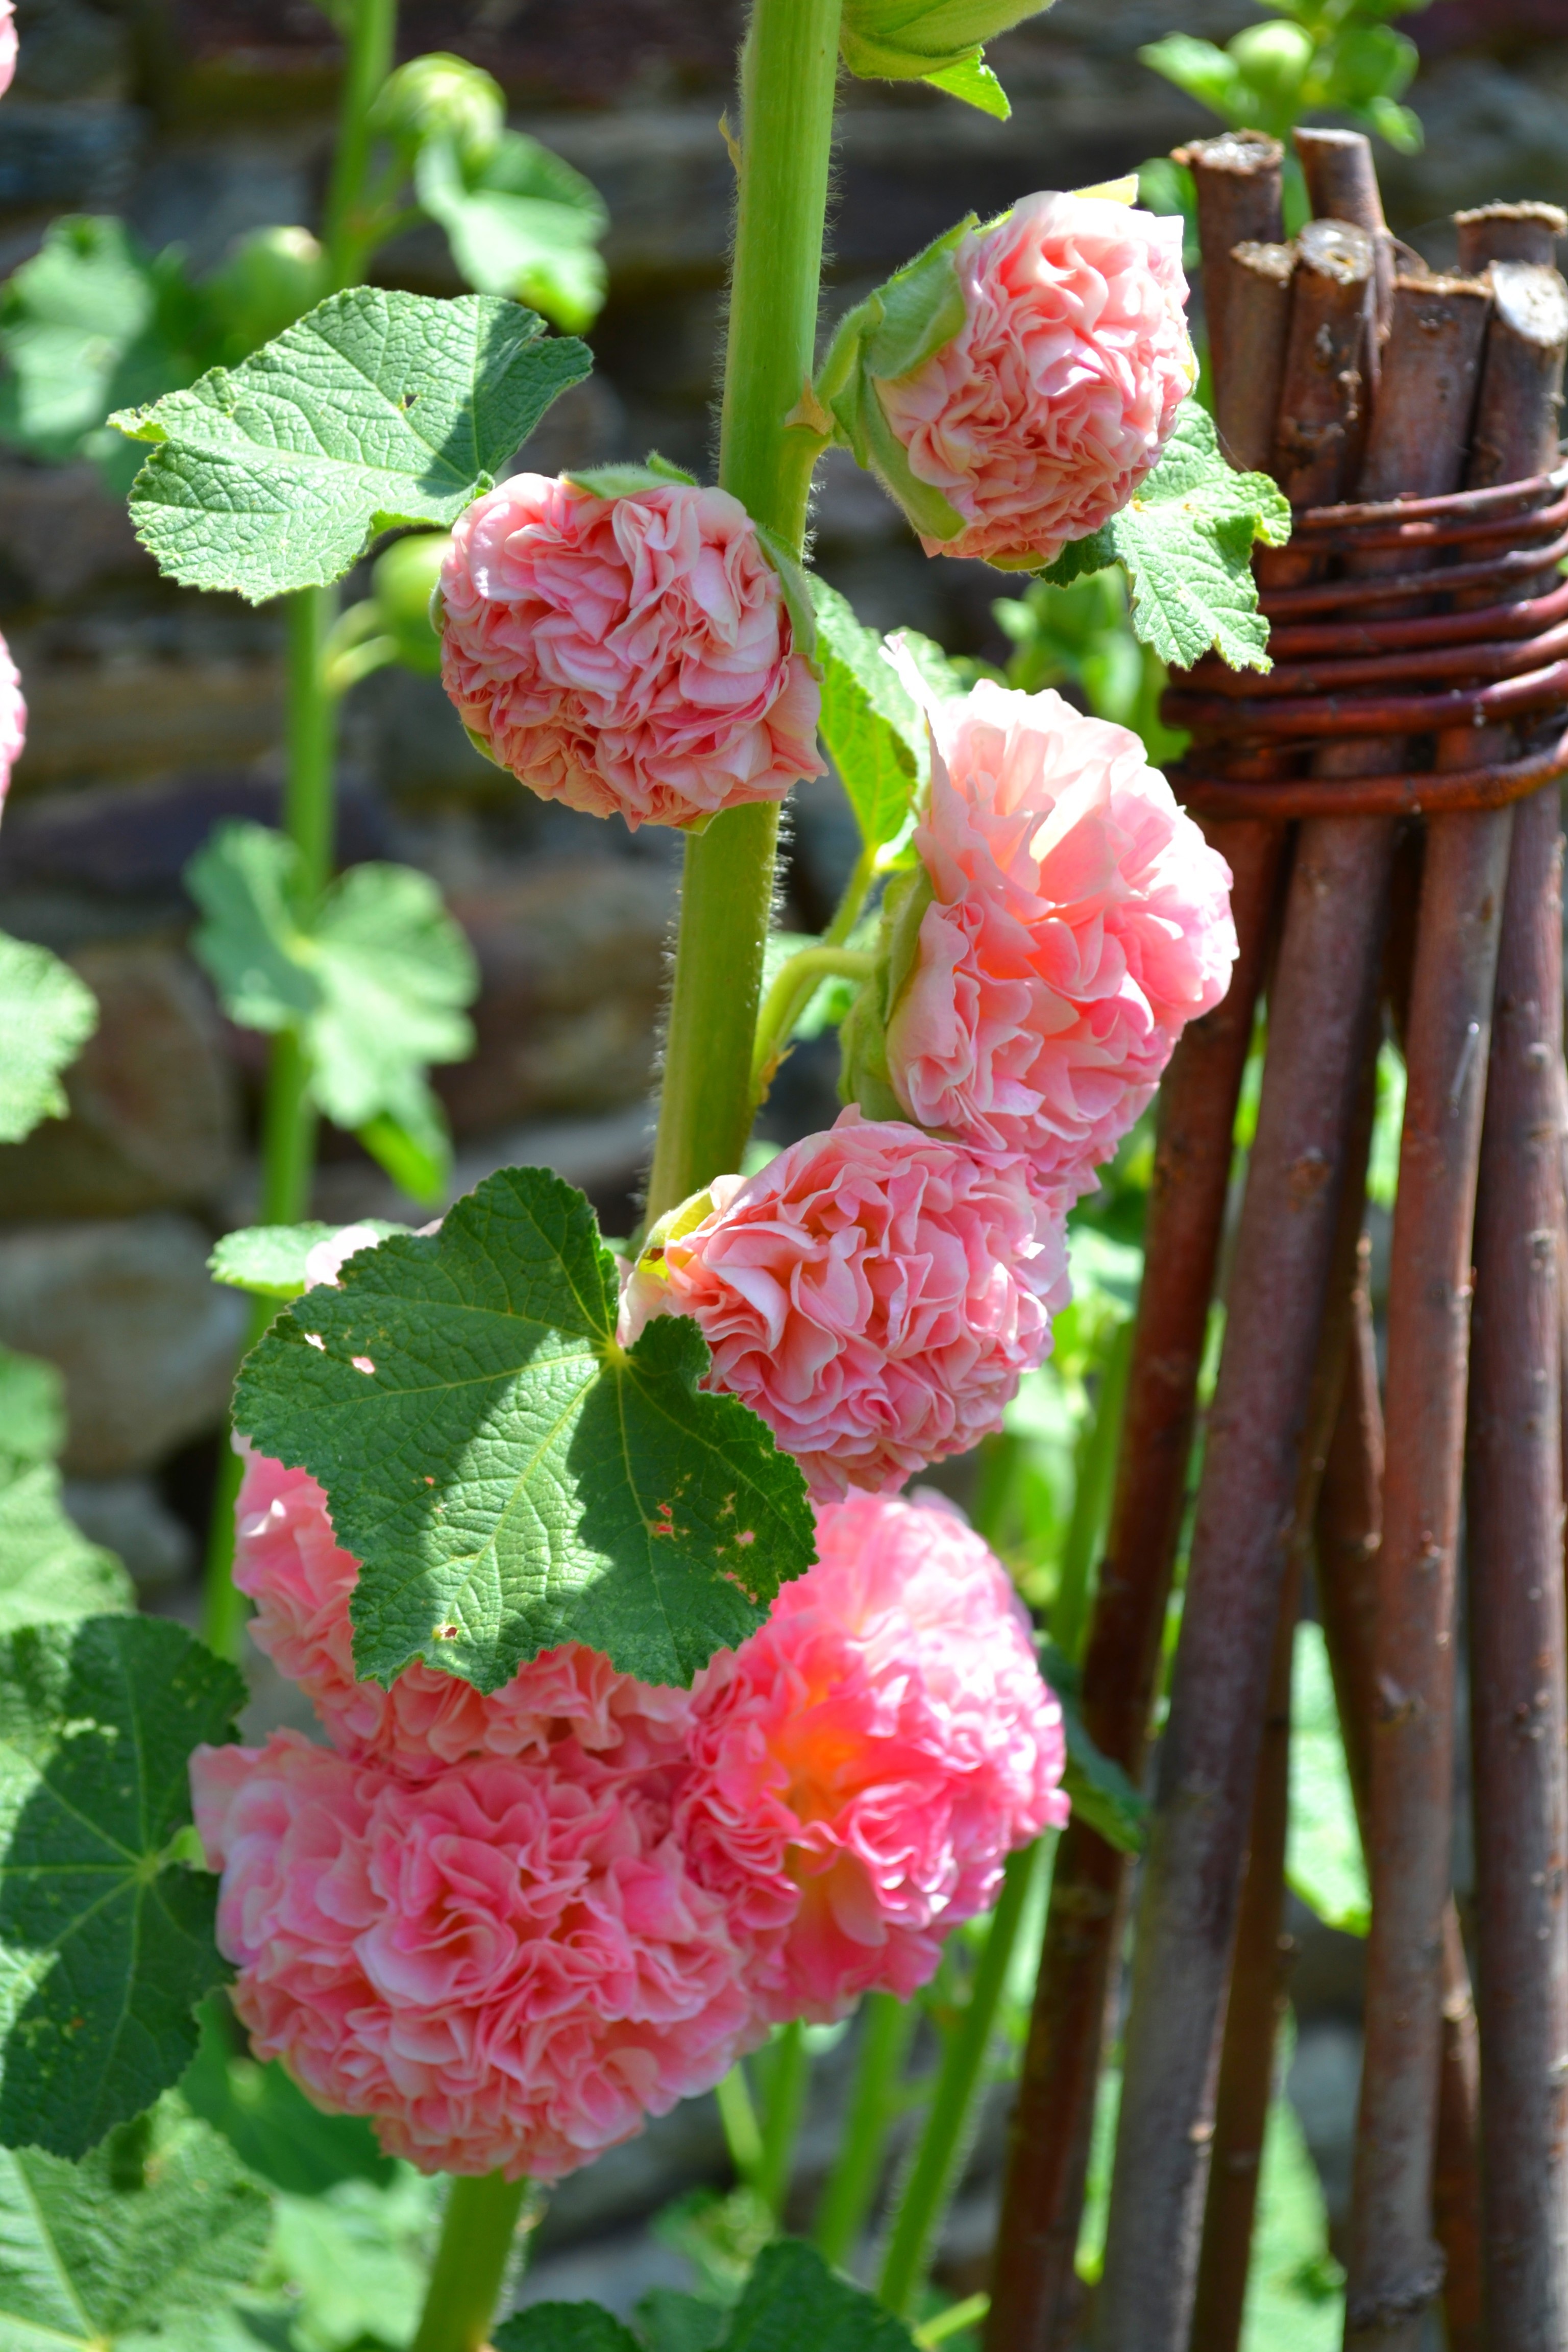
plant, field, flower, food, produce, pink, flora, hollyhocks, flowering plant, garden roses, land plant